Johannes Kaempf

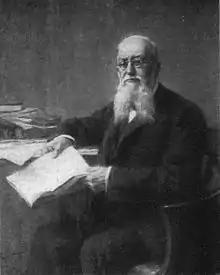
Johannes Kaempf in 1910

Johannes Kaempf (February 18, 1842 – May 25, 1918) was a German liberal politician and banker. From 1912 to 1918 he was president of the Reichstag.